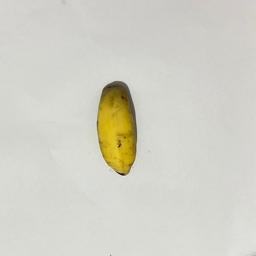
Banana variety: Sabri Kola